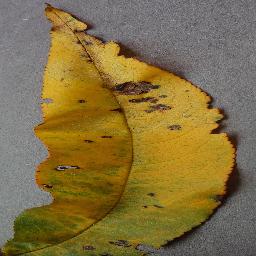
Label: Peach___Bacterial_spot